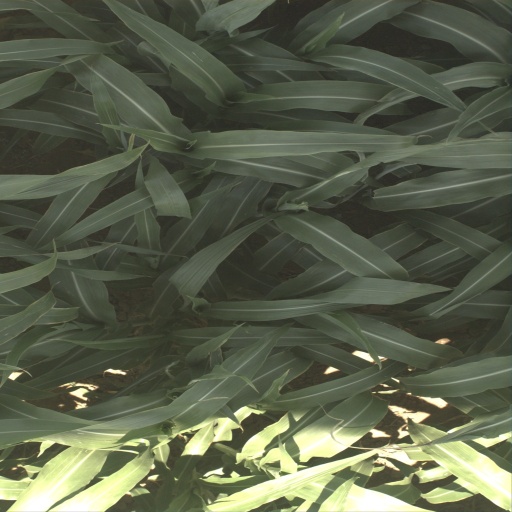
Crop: sorghum